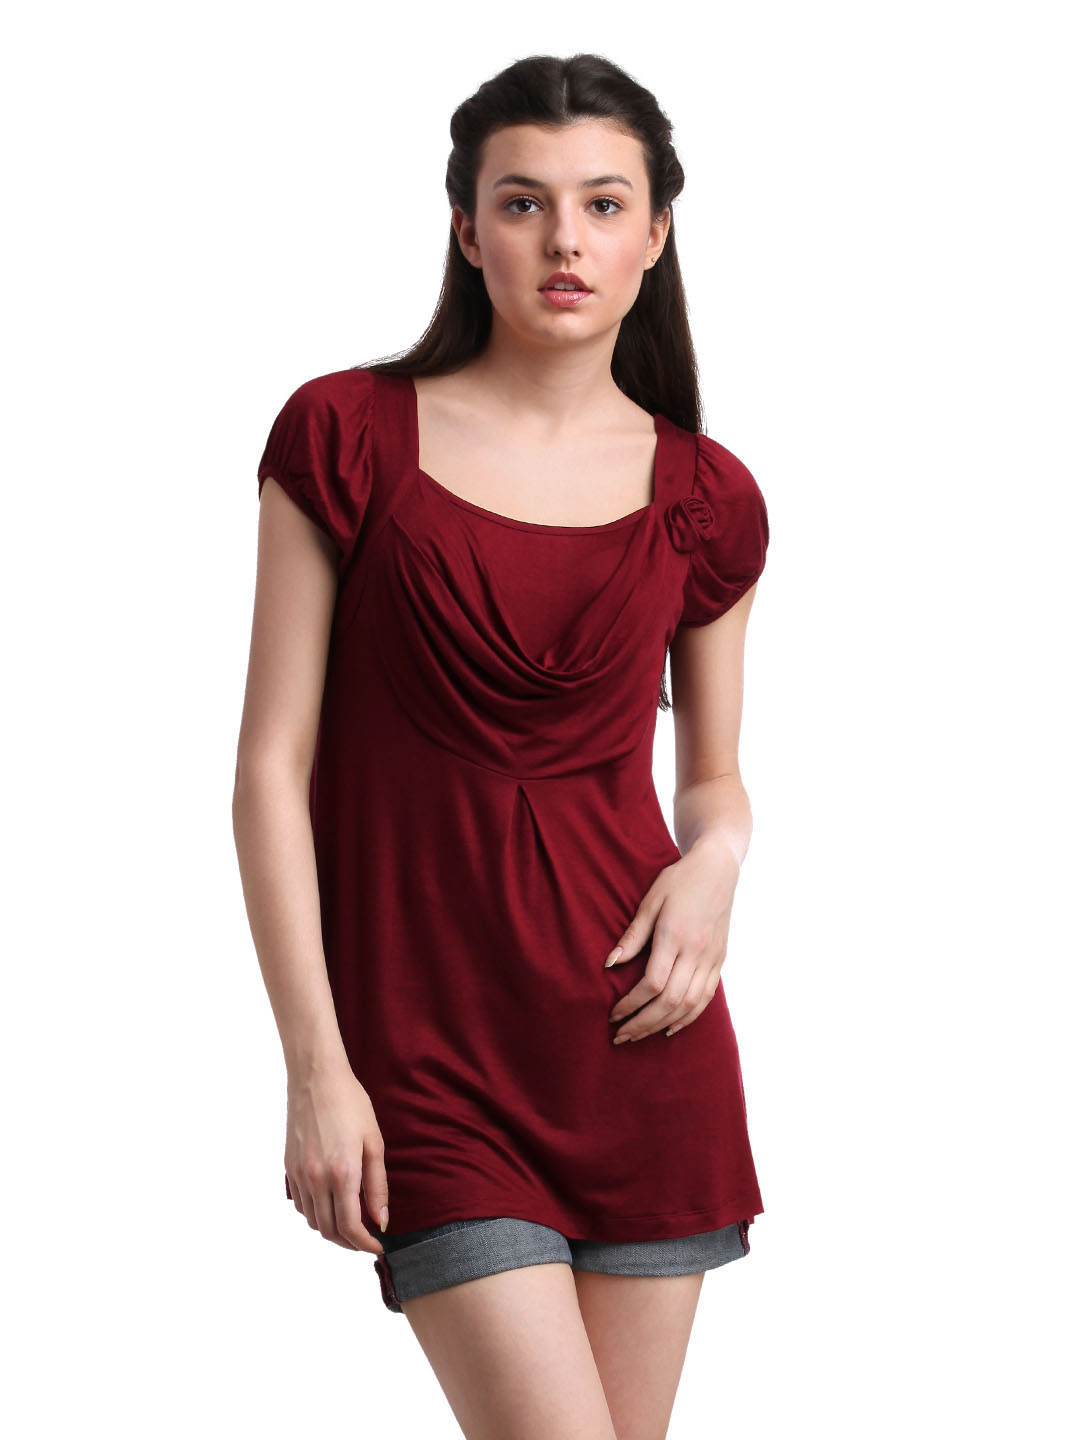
Remanika Women Maroon Top
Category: Apparel / Topwear / Tops
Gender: Women
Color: Maroon
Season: Summer 2012
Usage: Casual